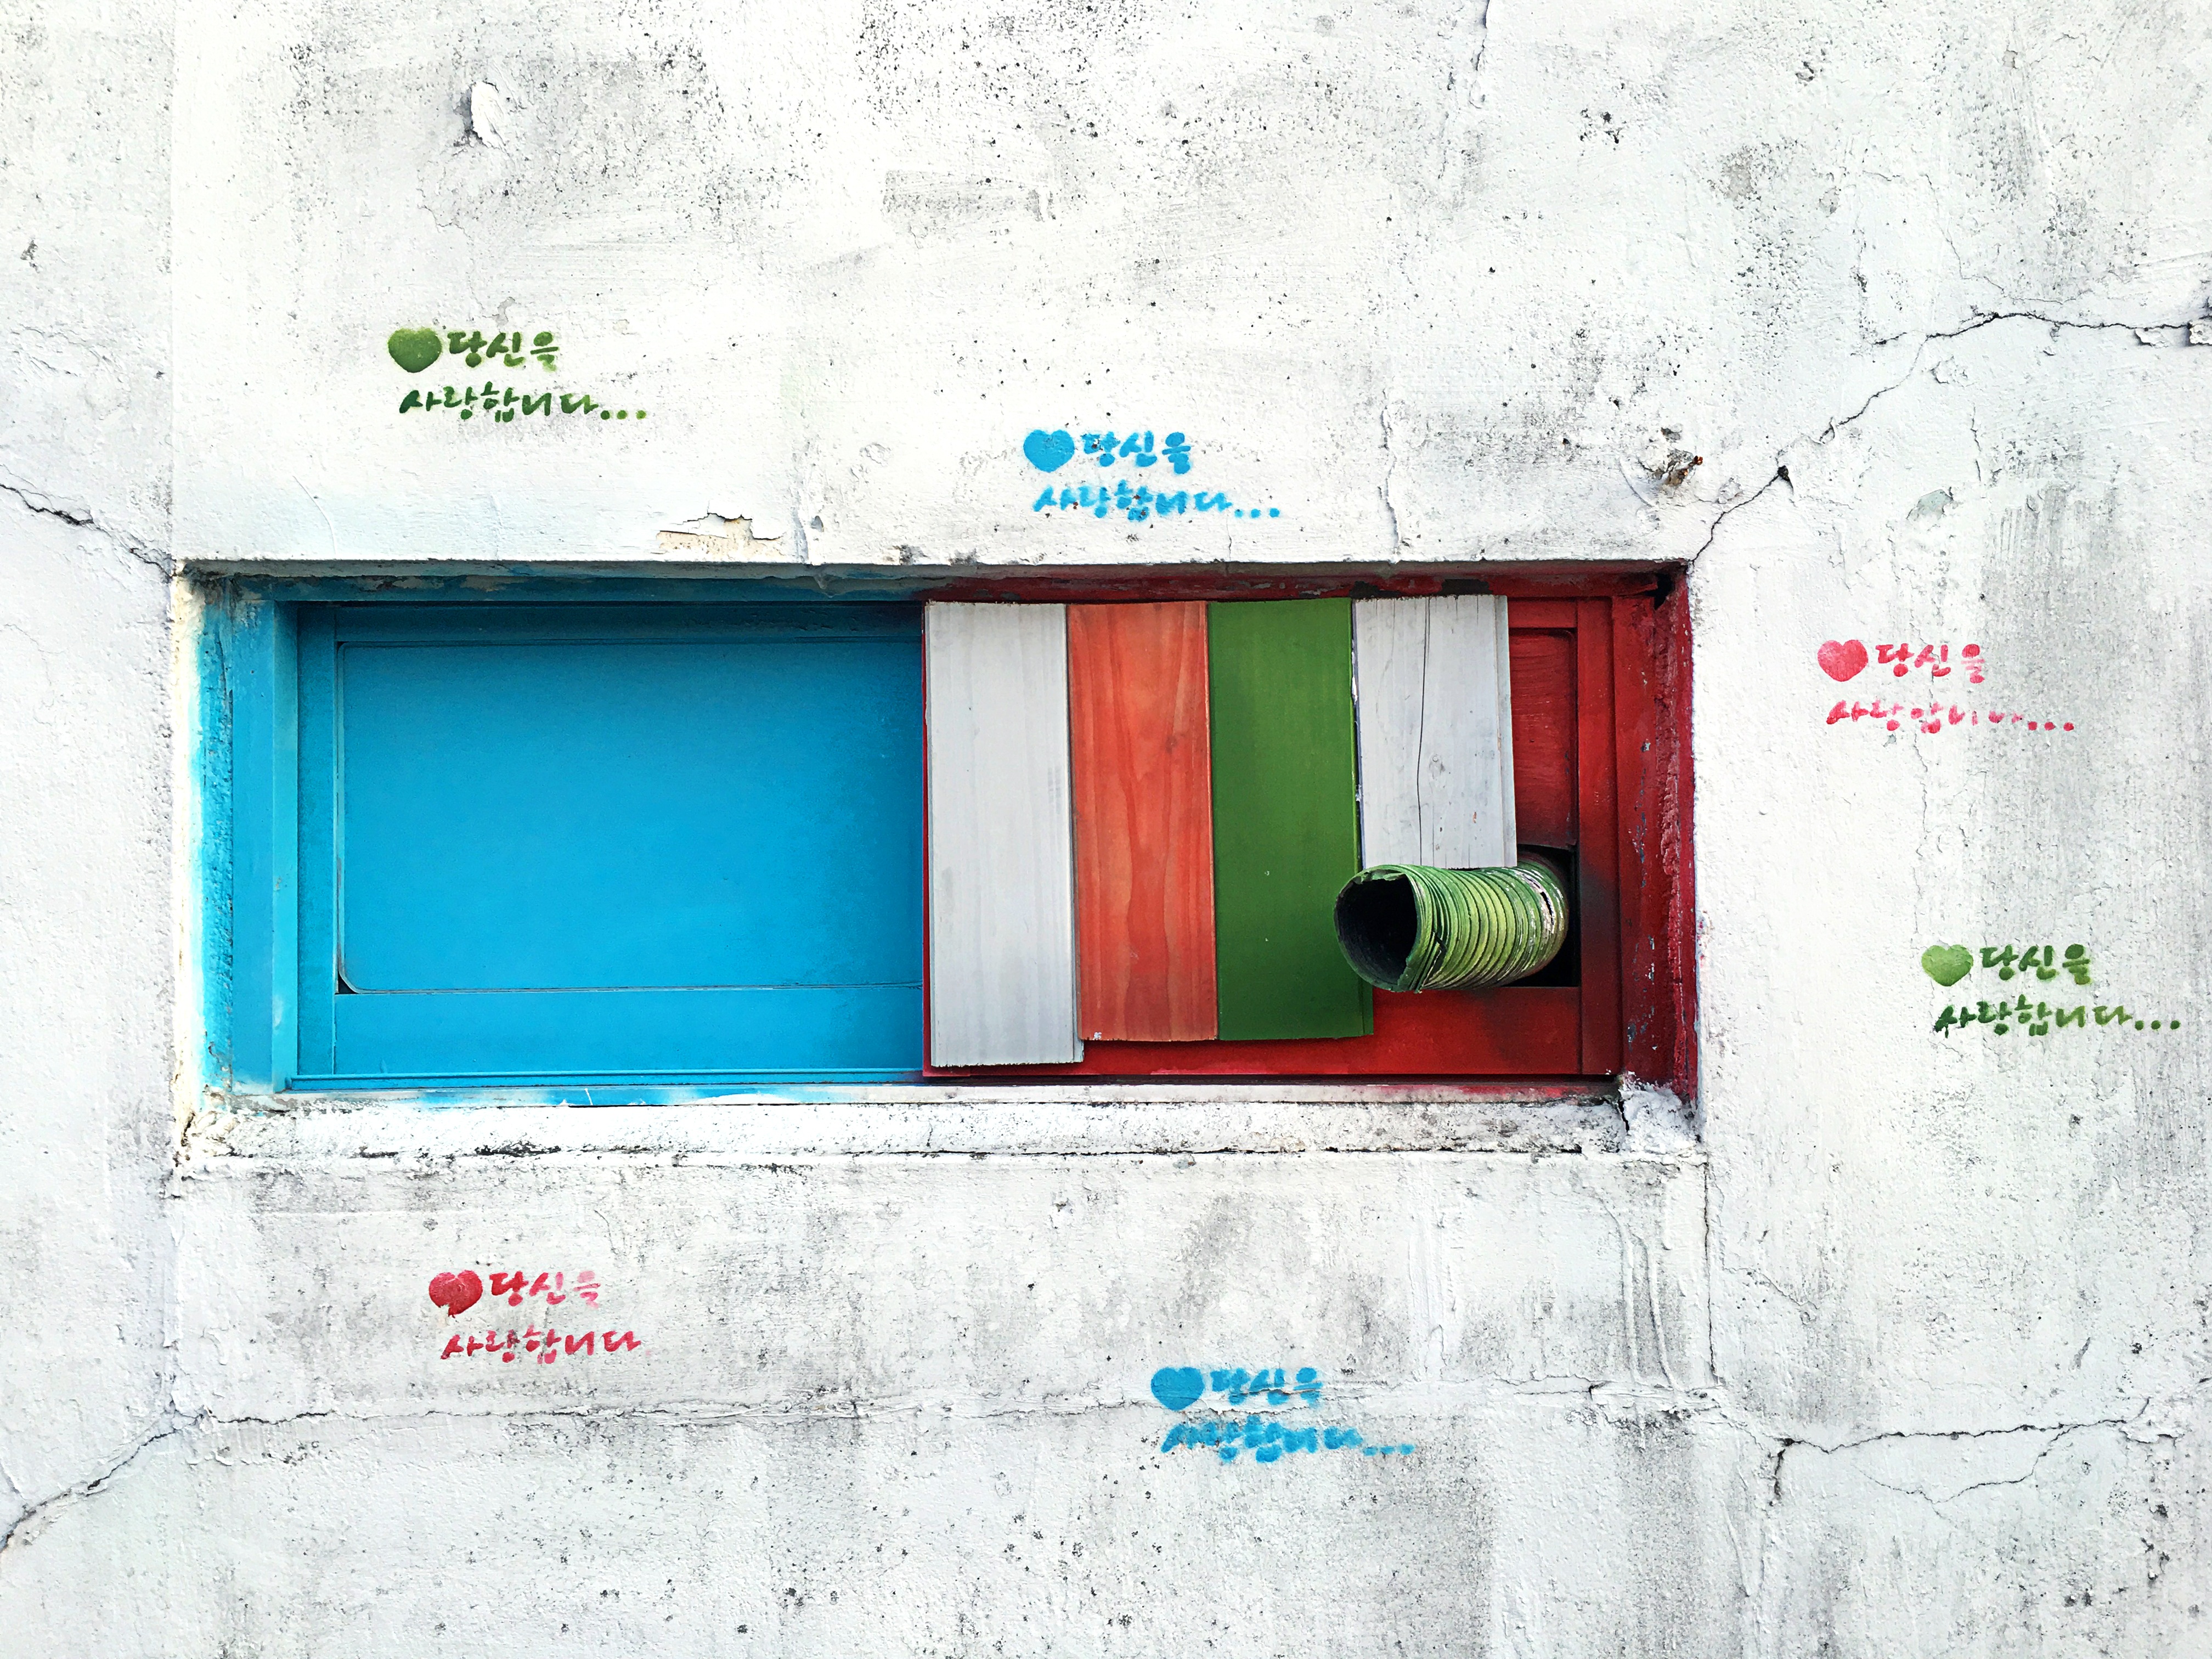
iphone, white, window, wall, love, green, red, color, facade, blue, interior design, art, rainbow, drawing, design, modern art, i love you, jeju island, iphone 6s